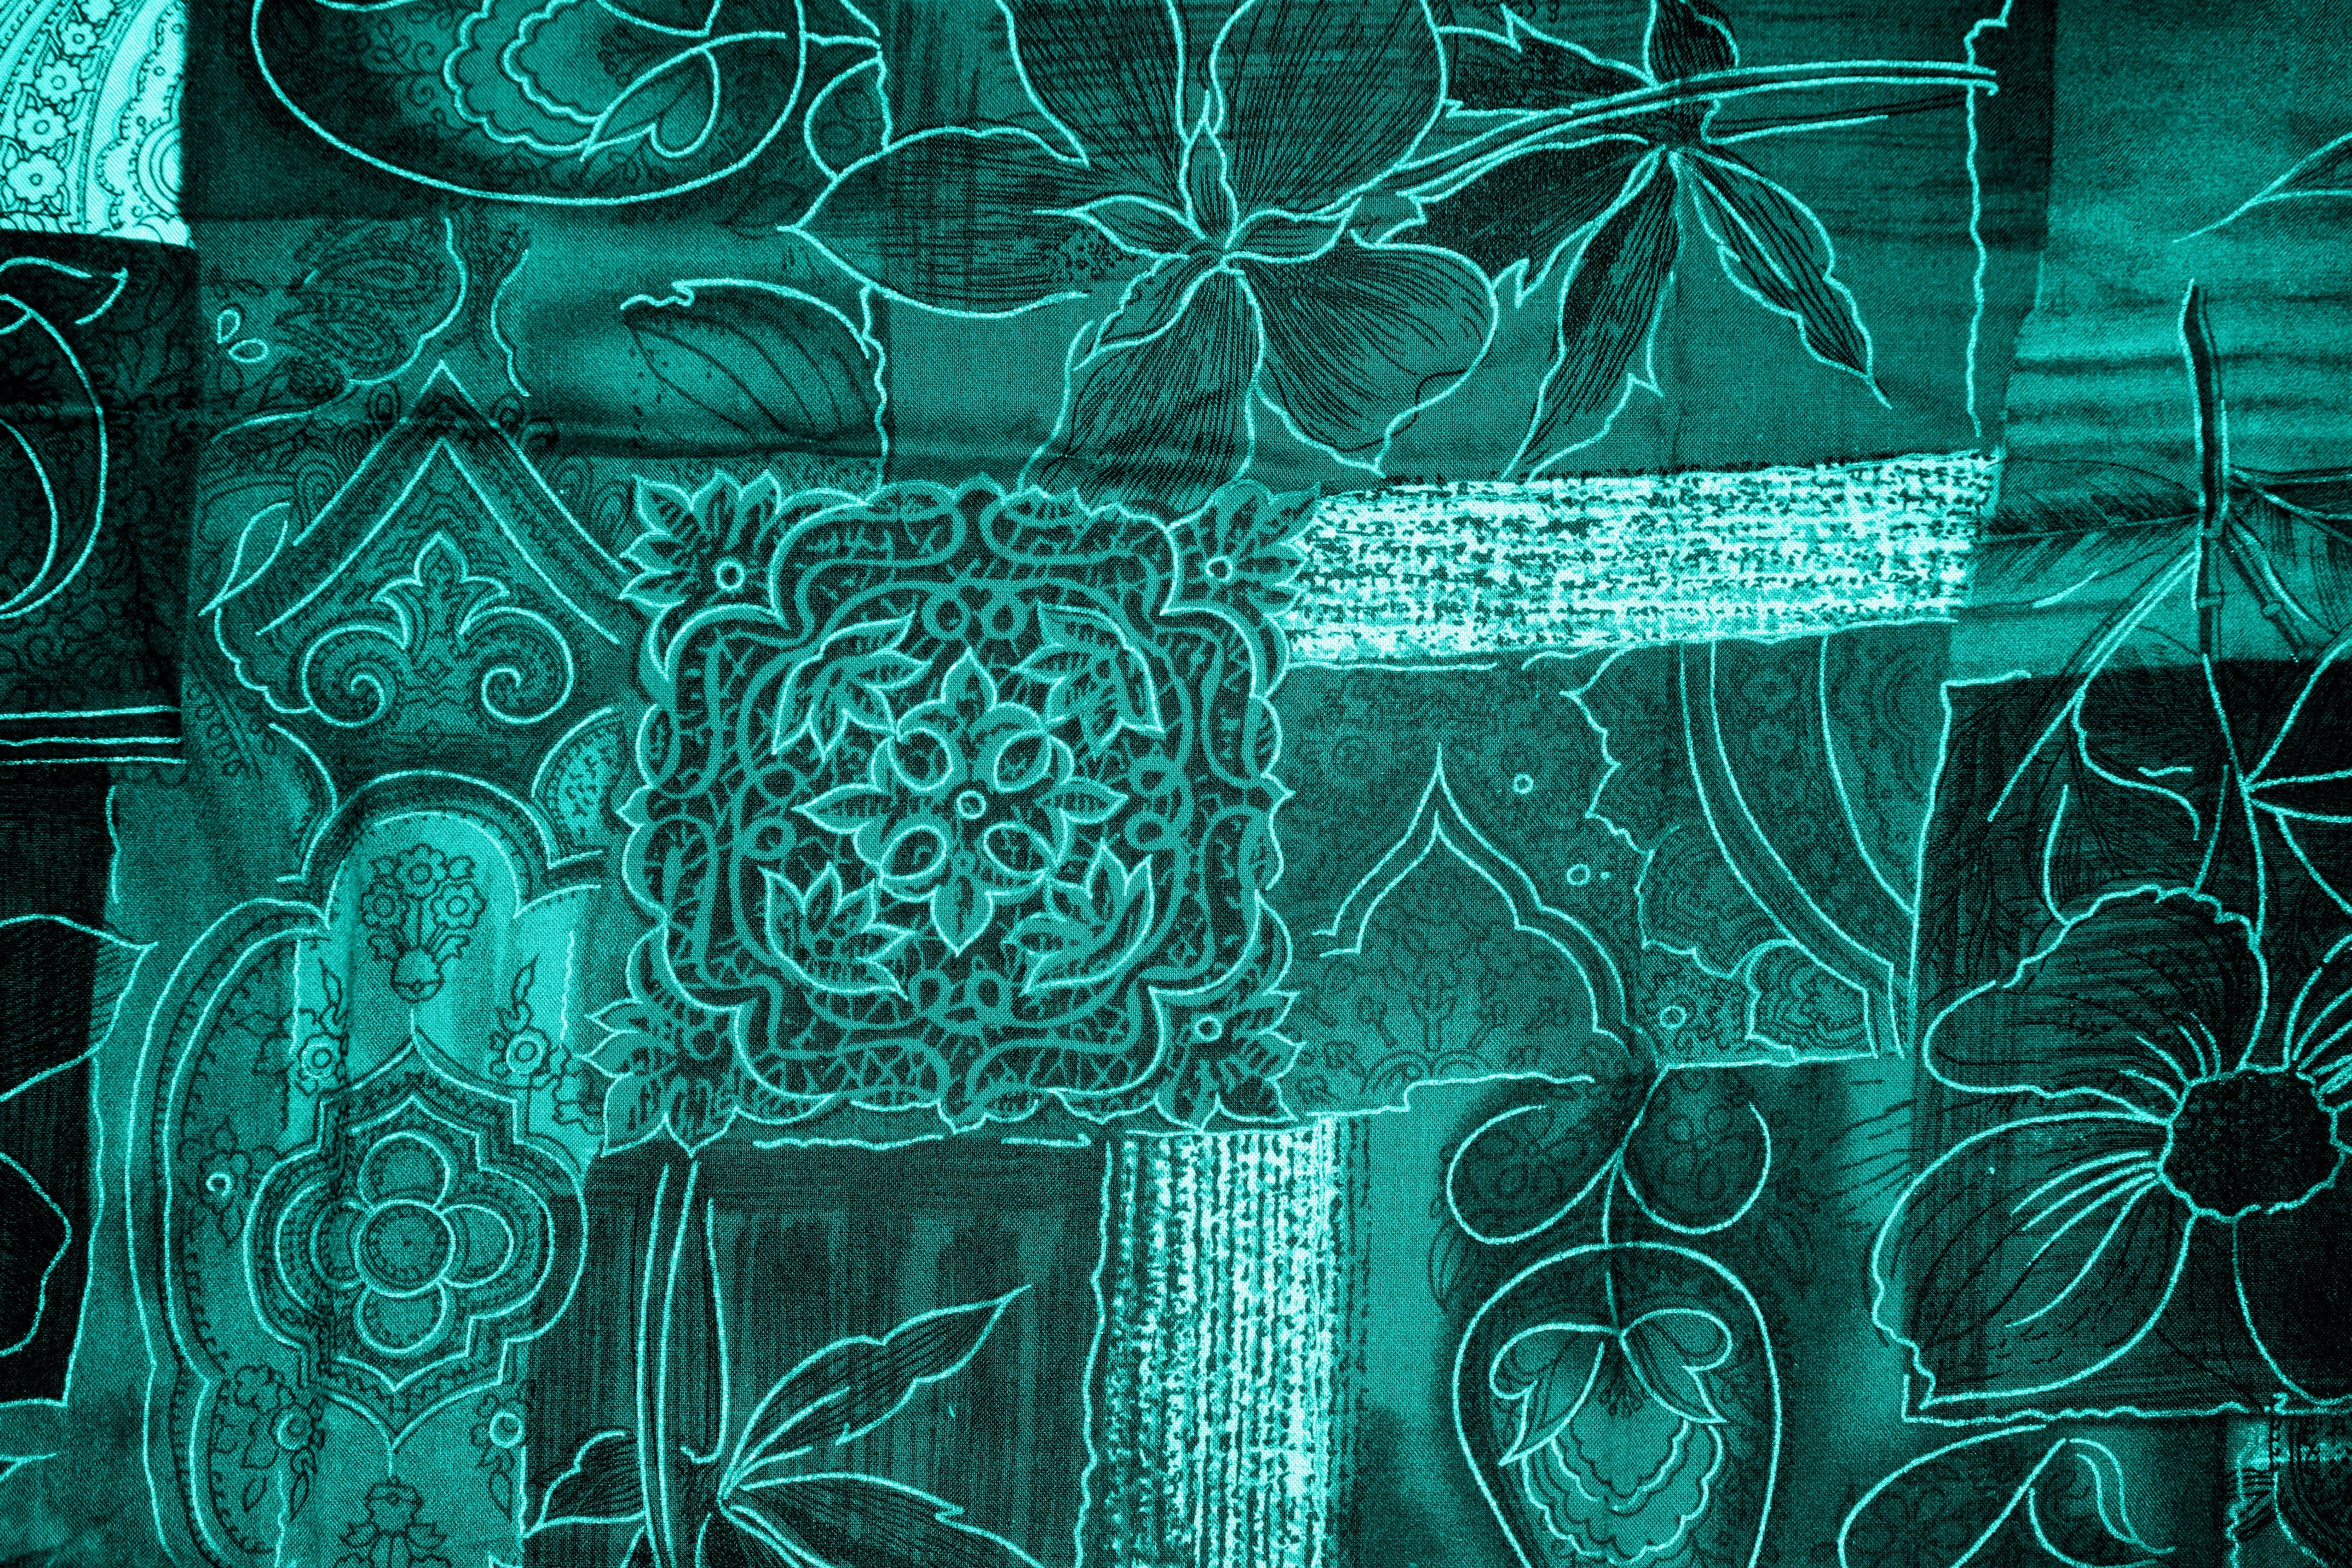
bokeh, texture, floral, decoration, pattern, line, model, spring, green, blue, colorful, circle, surface, deco, flowers, fabric, close up, patchwork, font, textile, art, colors, background, turquoise, drawing, illustration, design, symmetry, wallpaper, tapestry, boss, silk, screenshot, back drop, computer wallpaper, psychedelic art, fractal art, silky reflection, reasons